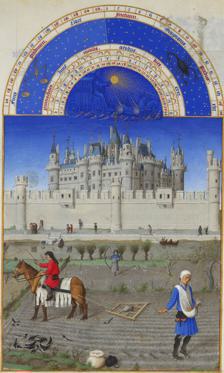
Building: Medieval Louvre Castle
Country: France
Year built: 1202
Demolished castle in Paris, France Louvre Castle Part of Louvre Palace Paris, France The castle in the 15th century as illustrated in the Très Riches Heures du Duc de Berry Louvre Castle Coordinates 48°51′37″N 2°20′17″E / 48.860247°N 2.338002°E / 48.860247; 2.338002 Type Medieval castle Site information Condition destroyed Site history Built From 1190 Built by French kings from Philip II of France Demolished 1528–1660 Events Imprisonment of Ferdinand, Count of Flanders (1214-1226) Estates General of France (1303) Birth and death of John I of France (1316) Visits of Emperors Charles IV of Luxembourg (1377-1378), Manuel II Palaiologos (1400-1402), Sigismund of Luxembourg (1416), and Charles V of Habsburg (1540) Hundred Years' War (England occupies Paris in 1420–1436) St. Bartholomew's Day massacre (1572) Murder of Concino Concini (1617) The Louvre Castle ( French : Château du Louvre ), also referred to as the Medieval Louvre ( French : Louvre médiéval ), was a castle (French: château fort ) begun by Philip II of France on the right bank of the Seine , to reinforce the city wall he had built around Paris. Over time, it was expanded but was generally demolished above ground in stages between 1528 and 1660 to make way for expanding the Louvre Palace , while some parts of the castle's foundations were incorporated in construction of the later palace. Name For the etymology of the name "Louvre", see Louvre § Before the museum . The semantic distinction between a Louvre "castle" in the Middle Ages and "palace" in the modern era is no more than a recent usage. The medieval complex was often referred to simply as the Louvre ( French : le Louvre ), as its modern successor still is. It was also qualified in medieval times as a fortress ( French : forteresse du Louvre , royal abode ( French : demeure royale du Louvre ), or mansion ( French : hostel du Louvre or manoir du Louvre )., 76 Conversely, the Louvre Palace was still referred to as a castle ( French : château du Louvre ) until the mid-18th century if not later. History See also: Wall of Philip II Augustus Fortress Before his departure for the Third Crusade in 1190, King Philip II wanted to protect his capital Paris against invasions, especially from English-held Normandy less than 100 km away, with memories still lingering of the Viking siege of Paris in 845 . He ordered the construction of a new city wall, known since as the Wall of Philip II Augustus , which was started in 1190 on the right bank . The fortress was nearly squared in plan (78 m by 72 m), surrounded by a 10 m wide moat filled with water from the nearby Seine river. It was reinforced by ten defensive towers, on the corners and at the middle of each side, with twin towers defending narrow gates on the southern and eastern sides, protected by drawbridges . Two additional buildings housing the garrisons and the arsenals were located outside of the surrounding wall, to the west and south of the central courtyard, respectively. A keep named the "big tower" ( Grosse Tour du Louvre ) was built around 1200 in the center of the courtyard. It was a circular structure with a diameter of 15.6 m and 30 m tall, with walls 4.25 m thick at the base. It was surrounded by a ditch, 9 m wide and 6 m deep. This ditch was dry (not a water-filled moat) and paved with large irregular stones. It was crossed by a drawbridge , whose interior arch was built in stone to limit the risk of fire. The keep had a conical roof slate over the machicolation . It also had a well and a large tank for supporting long sieges, as well as a chapel inside. The choice of a round rather than squared or rectangular keep was for military reasons, because attackers could more easily sap the wall at the angles of squared towers compared to circular towers. Royal residence The Louvre evolved gradually away from its initial purely military function. Louis IX had new rooms built in 1230–1240 without any real defensive purpose, including a ceremonial room that was later known as the Salle Saint-Louis . The Louvre became a residence intermittently during the troubled times of the 14th century. By the mid-14th century, Paris had grown well beyond the walls of Philip II. Étienne Marcel had started building a new city wall further to the west, which King Charles V the Wise (1364-1380) brought to completion, later known as the Wall of Charles V . Soon after becoming king, Charles initiated a major transformation of the Louvre into a prestigious royal residence. His architect Raymond du Temple [ fr ] added upper floors, windows, turrets, sculpted decoration, and gardens. Charles V repurposed the northwest tower, formerly known as Tour de la Fauconnerie (Falconry), into the first French Royal Library containing over nine hundred manuscripts. During the Hundred Years' War , English soldiers commanded by Henry V of England , who was allied to the Burgundians who controlled Paris, entered the city. In December 1420, the English occupied the Louvre Castle without a fight. There, they found a Paris ruined by civil war and scarcity and stayed there until 1436. Demolition and rebuilding In 1525, Francis I of France was defeated at Pavia and held prisoner. During his captivity, the court interfered with the King's decisions using its droit de remontrance (right of remonstrance in French). In addition, the faculty of theology and the Parlement of Paris started to show some independence. The King held a lit de justice on 24, 26 and 27 July 1526, during which he demonstrated his authority and decided to take back his kingdom and make the Louvre castle his main residence in Paris. As a symbol of his authority, he ordered the demolition of the dungeon in 1528 in order to build an Italian style palace. In 1546, he charged the architect Pierre Lescot to build a modern palace in the spirit of the Renaissance architecture, with a large hôtel particulier and ceremonial rooms. After the death of Francis in 1547, his son Henry II of France continued the work by Pierre Lescot. Between December 1546 and March 1549, he had the west wall destroyed to build a ballroom and the south wall to erect the royal pavilion (1553–1556), which housed the royal apartments and the small gallery. After the death of Henry II, his widow Catherine de' Medici continued the development of the south wing for her apartments. From 1564 onwards, she prioritised the construction of the new Tuileries Palace and the establishment of a large Renaissance garden . Under Henry III of France , the Louvre became a space for royalty, a place of entertainment and the theater of historical events such as the marriage of the future King Henry IV of France with Margaret of Valois , which led to the St. Bartholomew's Day massacre in 1572. During his reign, Henry IV destroyed the remaining elements on the south side, including the moat, in order to build the Grande Galerie ( Great Gallery in French) connecting the Louvre and the Tuileries. This was completed in 1610. He also began the construction of the Cour Carrée on the base of the existing Lescot wing. The surface was four times the size of the original medieval court. Some buildings between the two palaces were also destroyed. This project, named le Grand Dessein ( the Grand Design in French), also had a military function by establishing a covered walkway between the Louvre and the Tuileries outside the city walls. Henry IV created this walkway in case he needed to flee on horseback during a riot. In order to establish his power, on 24 April 1617 the young Louis XIII murdered Concino Concini , the favorite of his mother Marie de' Medici , at the entrance gate connecting the castle to the city. Louis XIII demolished the northern part of the medieval enclosure in order to extend the Lescot wing in this direction, providing symmetry. The eastern part was demolished by Louis XIV to allow for the construction of the Louvre Colonnade . The Louvre pictured in the Très Riches Heures du Duc de Berry , 1410s The Louvre pictured in the Altarpiece of the Parlement de Paris [ fr ] , mid-15th century The Louvre seen from the south, pictured in the Pietà of Saint-Germain-des-Prés , late 15th century Depiction on Merian map of Paris , 1615 Plans and reconstructions Map of the Louvre under Charles V, by Eugène Viollet-le-Duc (1856; oriented south on top and north at bottom) Map of the medieval Louvre, by Adolphe Berty (1866) Map of the Louvre in 1380, by Theodor Josef Hubert Hoffbauer [ fr ] (ca.1880) Map of the Louvre in 1595, by Theodor Josef Hubert Hoffbauer [ fr ] (ca.1880) The castle from the south and Seine river around the year 1200, as imagined by Louis-Pierre Baltard around 1800 Reconstruction of the medieval Louvre by the Comte de Clarac (1826) Reconstruction by Eugène Viollet-le-Duc (1856) Viollet-le-Duc's reconstructed section of the Grande Vis (1856) Viollet-le-Duc's reconstruction of the Grande Vis (1856) Reconstruction by Theodor Josef Hubert Hoffbauer [ fr ] (ca.1880) Another view of the Louvre in 1380 as reconstructed by Hoffbauer (ca.1880) The Louvre in 1622 as reconstructed by Hoffbauer (ca.1880) Model of the Louvre after Charles V's transformation, placed in 1989 in the underground spaces displaying the castle's remains Recent computer model of the Grande Vis Excavations and remains One of the walls of the castle preserved in the Medieval Louvre. This is the wall facing the city with the support pillar of the drawbridge, the main entrance to the Louvre. During the 19th century, it was found that the dungeon, along with two of the four walls were not completely demolished, but instead the stones from the walls were taken down to fill ditches in preparation for construction of the Louvre Palace. During the construction of the Louvre Pyramid , the bases of the keep and the two walls were cleared. A major excavation campaign resulted in the discovery of hundreds of everyday life objects. They are now accessible to the public in a collection named Medieval Louvre which features the lower room (today known as the Salle Saint-Louis ) and the objects found during the excavations (small games, jugs, flasks, ...). First excavation of the medieval Louvre by Adolphe Berty in 1866 The 1980s excavation of the Louvre's keep Remains of the Louvre's basement level, restored and opened to the public in the 1980s The Salle Saint-Louis photographed in 2014 Pottery unearthed during the 1980s excavations Dominoes, dice and other games Notes